Typhoon Brian (1989)

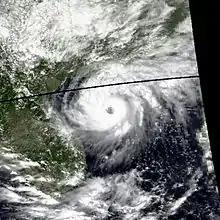
Typhoon Brian on October 2, 1989

Typhoon Brian was the first in a series of tropical cyclones to impact southern China and northern Vietnam in October 1989. Originating from an area of low pressure associated with a monsoon trough in late-September, Brian quickly organized into a tropical storm over the South China Sea on September 30. Tracking along a general west-southwest to westerly course, the storm attained typhoon status on October 1 before making landfall along the southern coast of Hainan Island the following day. Slight weakening occurred during Brian's brief passage of Hainan Island before the system entered the Gulf of Tonkin. The storm ultimately struck Vietnam on October 3 before dissipating the next day over Laos.